Sudeley Castle

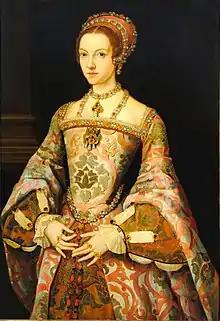
The Melton Constable or Hastings portrait of Catherine Parr

Ralph, now out of favour as a supporter of the Lancastrian cause, was in 1469 compelled to sell Sudeley and six other manors to the crown. Edward IV bestowed Sudeley upon his brother, Richard, Duke of Gloucester, who used it as a military base before the Battle of Tewkesbury in 1471.